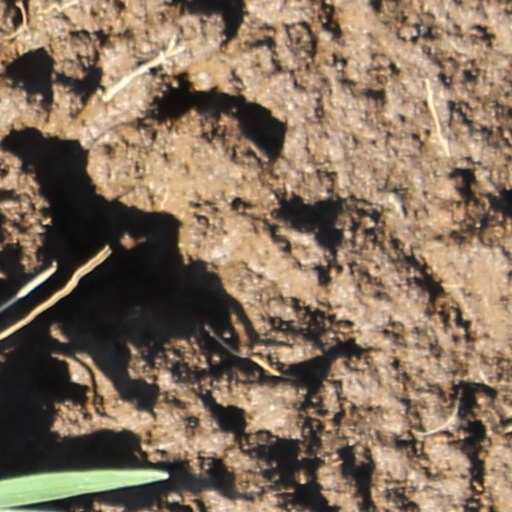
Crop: wheat